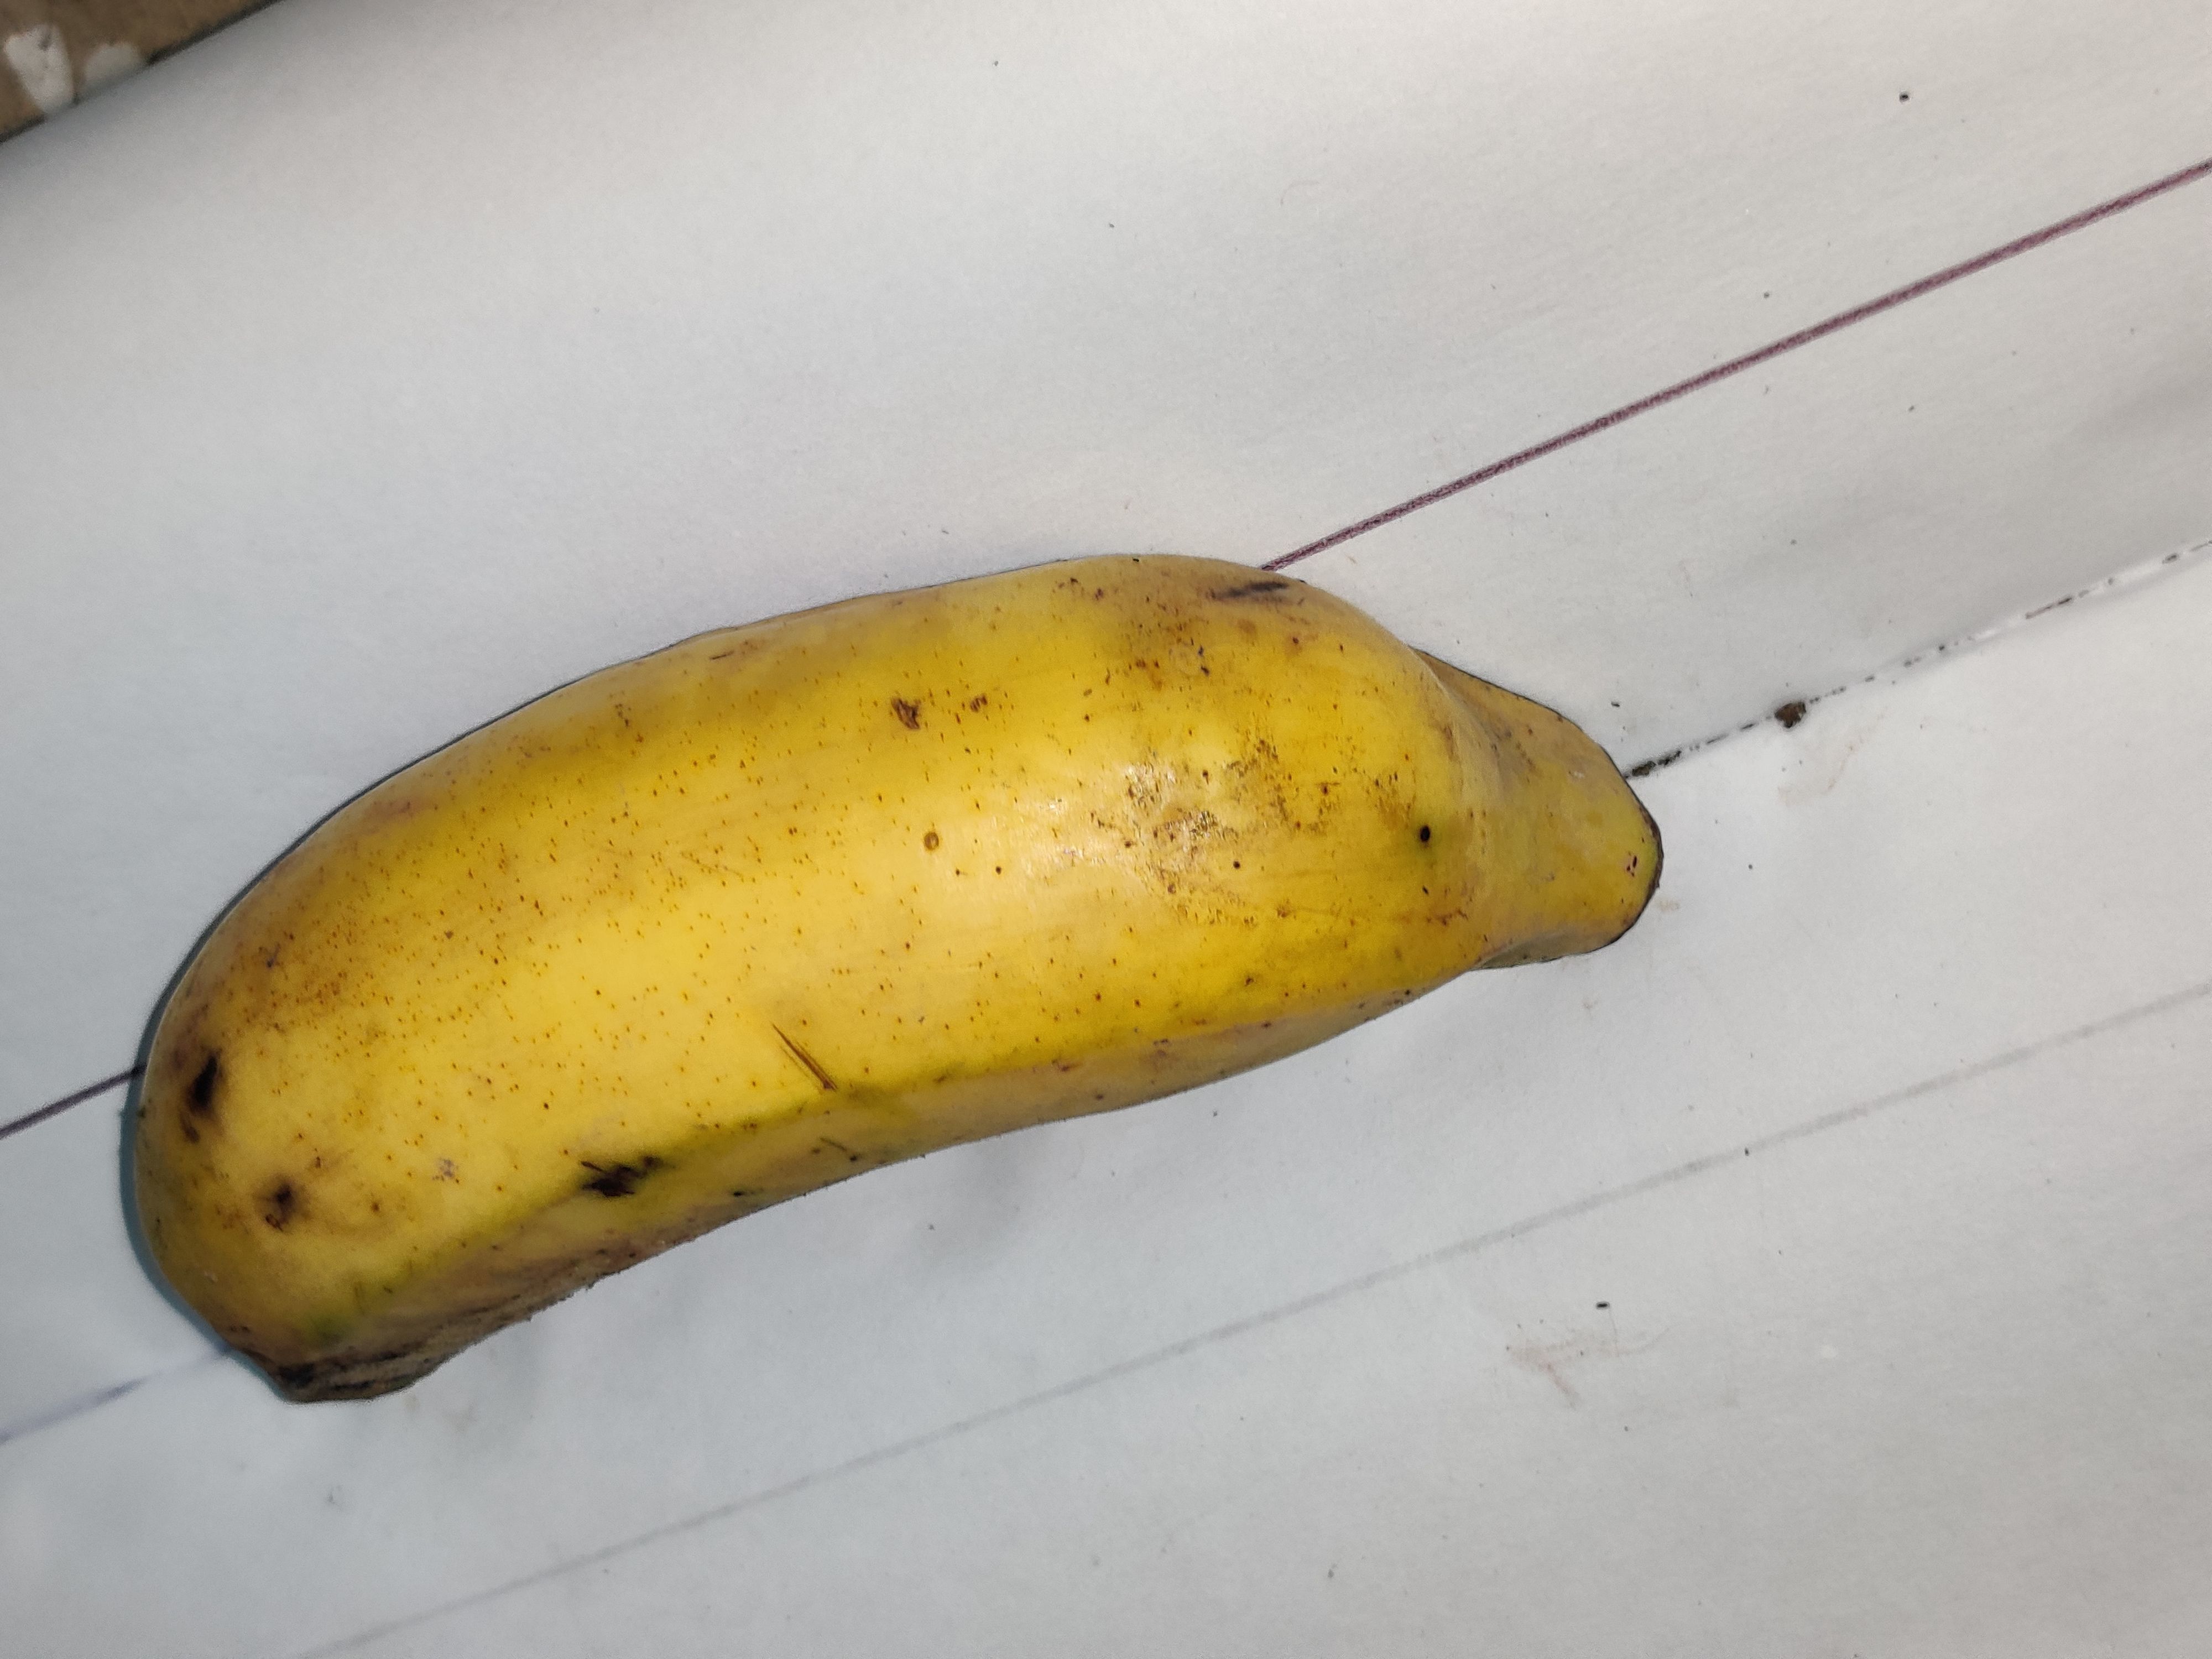
Fruit: banana
Grade: 2nd-grade